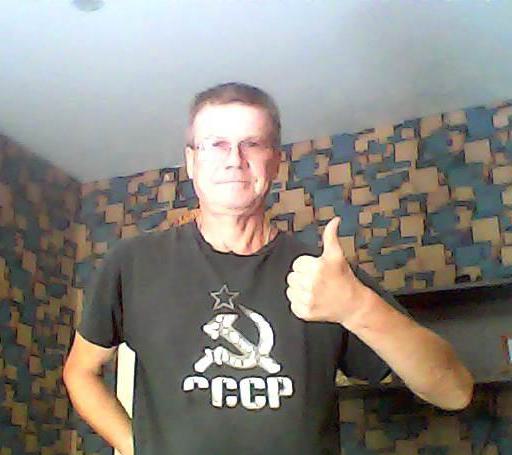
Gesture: like